Edward Littleton, 1st Baron Hatherton

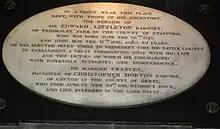
Memorial to Sir Edward Littleton, the 4th and last baronet, who died without issue in 1812, leaving the estates to his great-nephew. St. Michael and All Angels, Penkridge.

Littleton was born Edward Walhouse, and was educated at Rugby and at Brasenose College, Oxford. In 1812, he took the name of Littleton to inherit the large landed estates of his great-uncle Sir Edward Littleton, 4th and last of the Littleton Baronets, of Teddesley Hall, near Penkridge, Staffordshire. In 1835, he also inherited large mineral and manufacturing interests in Walsall and Cannock from his uncle, Edward Walhouse.